Dexter Davis (defensive end)

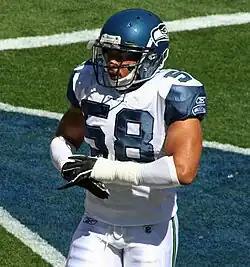
Davis with the Seattle Seahawks in 2010

Dexter Alexander Davis (born November 10, 1986) is an American former professional football defensive end who played in the National Football League (NFL) and Canadian Football League (CFL). He was selected by the Seattle Seahawks in the seventh round of the 2010 NFL draft. He played college football at Arizona State.